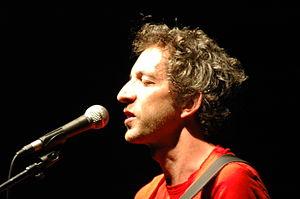
Arthur Higelin, dit Arthur H, né le 27 mars 1966 à Paris, est un auteur-compositeur-interprète et musicien français, par ailleurs peintre et illustrateur, dont la musique mêle jazz, rock et électro. Il est le fils du chanteur Jacques Higelin.